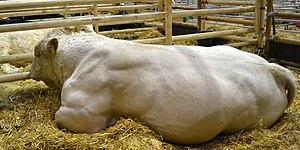
L'Allemagne, pays carrefour du nord de l'Europe, est un lieu de métissage bovin depuis très longtemps.
Cette liste des races bovines en danger recense les races bovines en danger d'extinction dans trois paysː l'Allemagne, l'Autriche et la Suisse qui sont suivies par divers organismes de préservation, dont l'Arche Austria, Pro Specie Rara, la Vielfältige Initiative zur Erhaltung alter und gefährdeter Haustierrassen ou bien encore la Gesellschaft zur Erhaltung alter und gefährdeter Haustierrassen, etc. Le nombre des taureaux reproducteurs et des vaches inscrits au livre généalogique est indiqué.
L'Uckermärker est une race bovine allemande qui est considérée comme en danger. Elle doit son nom à l'Uckermark.